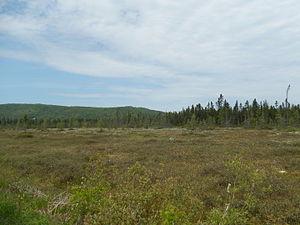
Réserve écologique de la Tourbière-de-Shannon
La réserve écologique de la Tourbière-de-Shannon est une réserve écologique du Québec située à Shannon. Cette réserve de 169 ha a pour mission de protéger une tourbière ombrotrophe qui s'est développée en milieu deltaïque. Il s'agit d'une tourbière bombée qui s'est formée sur les dépôts d'un ancien delta de la rivière Jacques-Cartier sur la mer de Champlain. On y retrouve deux espèces d'orchidées susceptibles d'être désignées menacées ou vulnérables, la platanthère à gorge frangée et la listère du Sud. Elle a été protégée en 2011 et elle est administrée par le ministère du Développement durable, de l'Environnement et de la Lutte contre les changements climatiques.